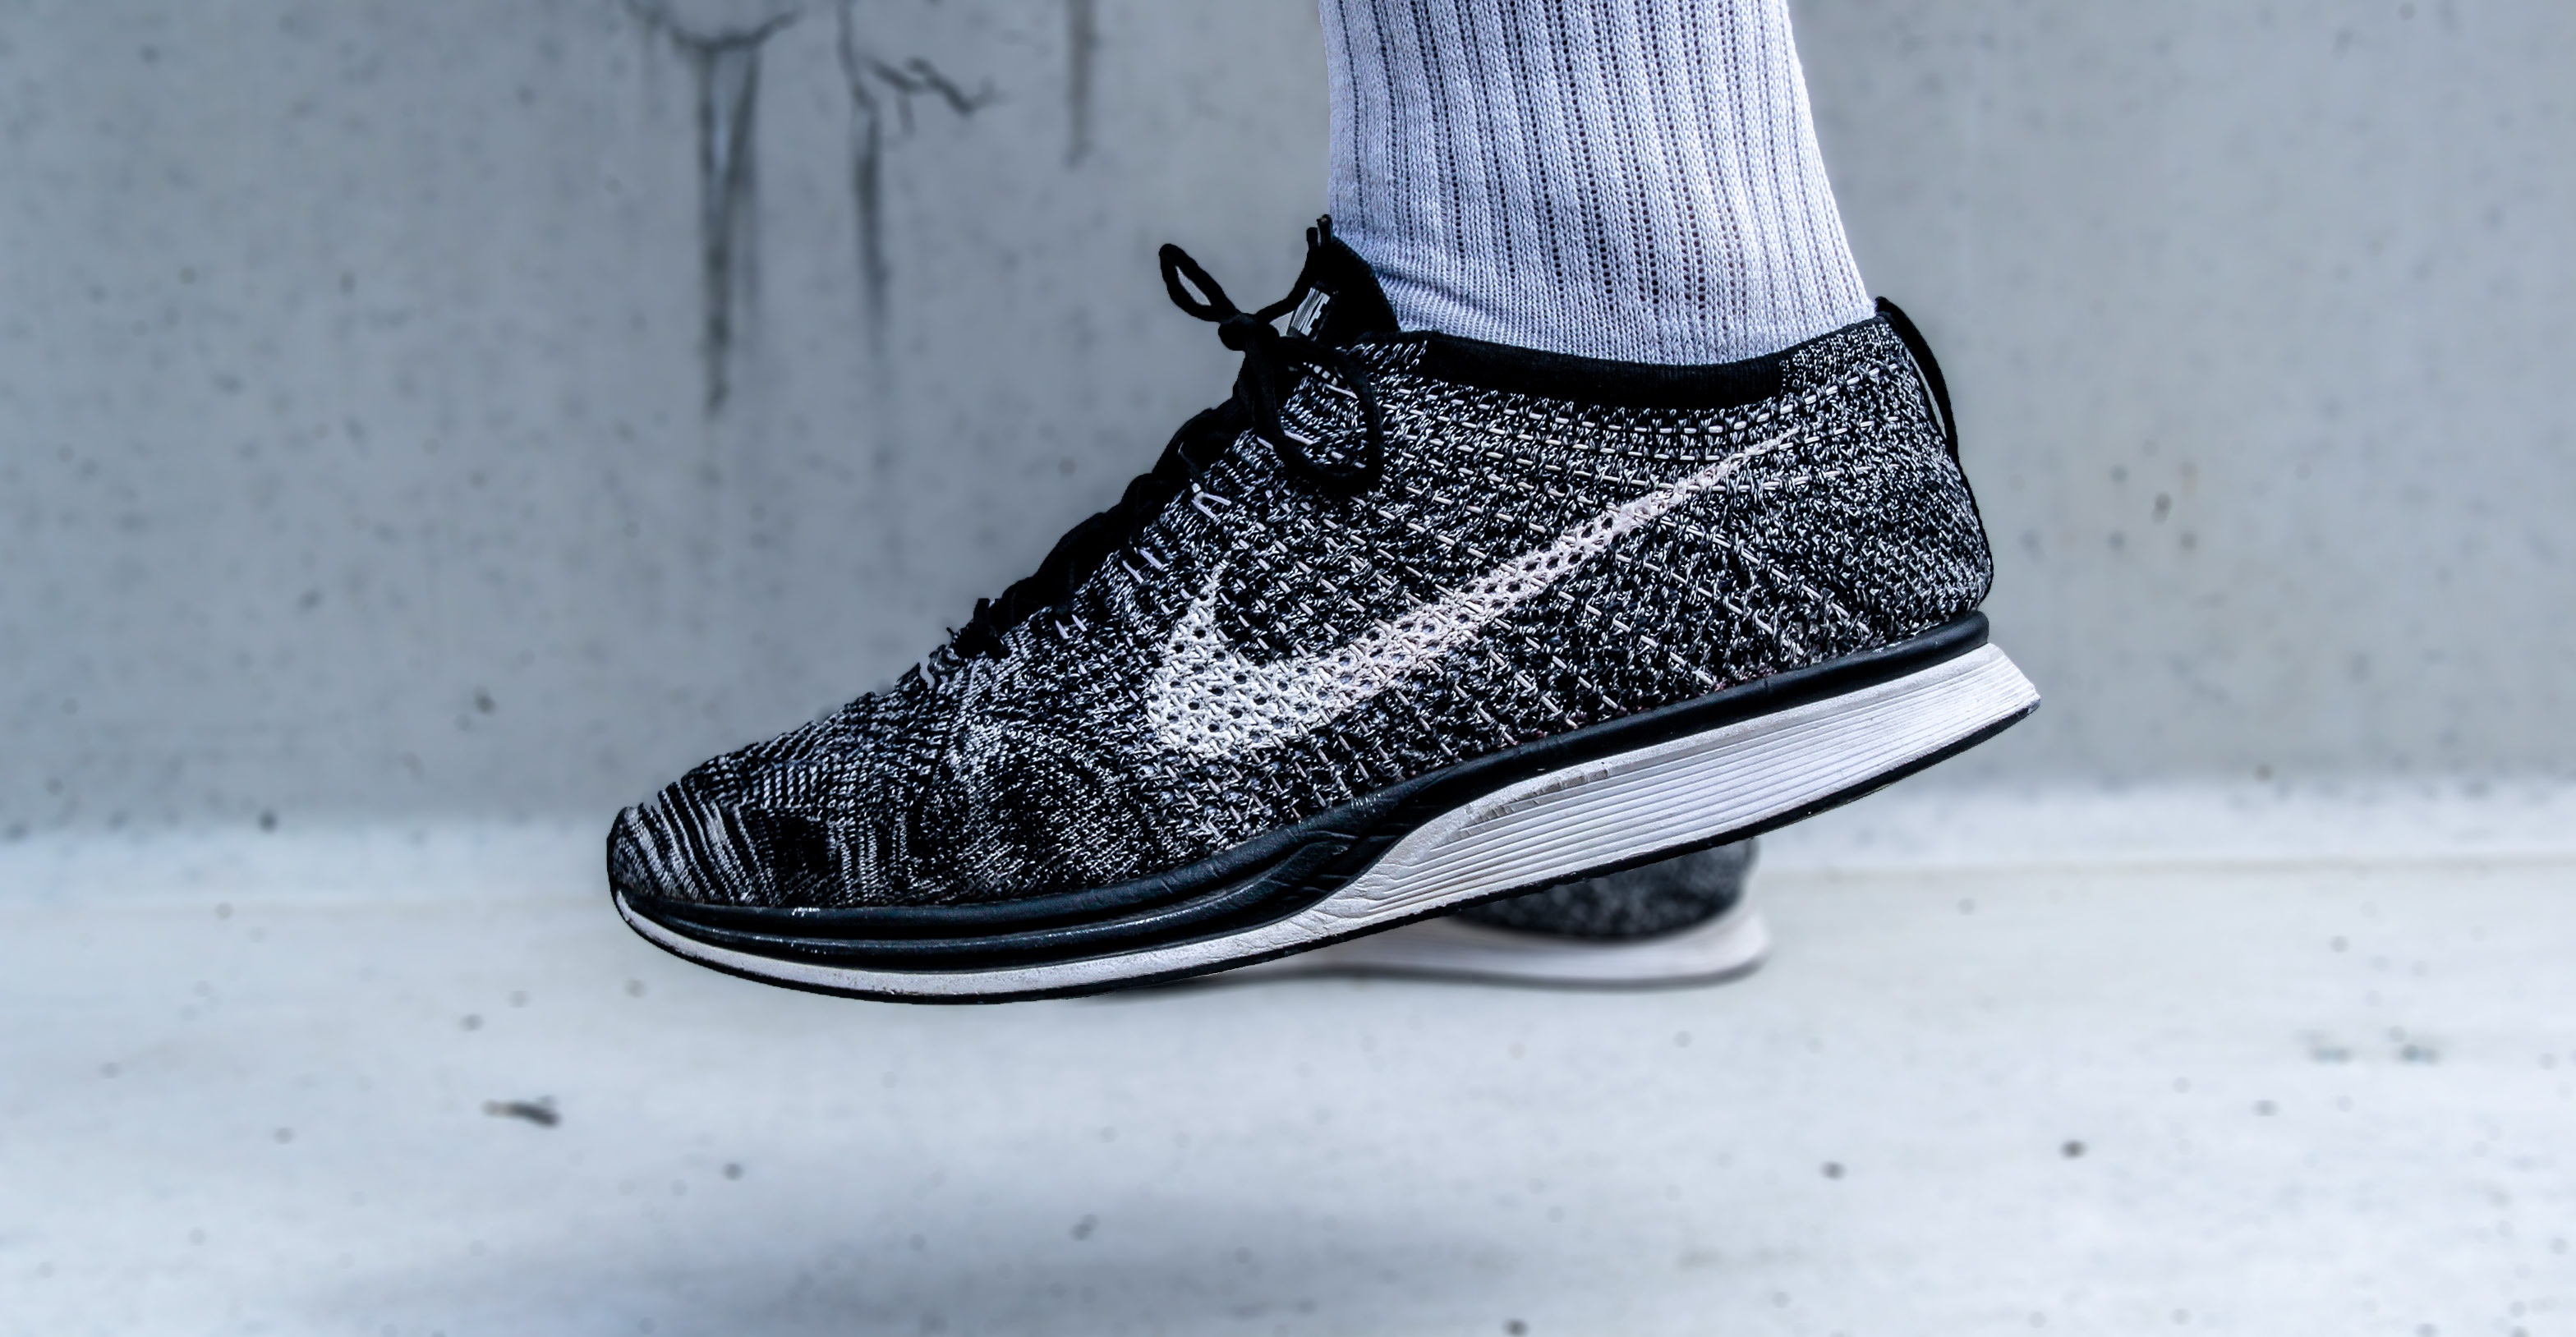
shoe, white, leather, pattern, spring, foot, nike, fashion, blue, black, sneakers, footwear, flyknit racer